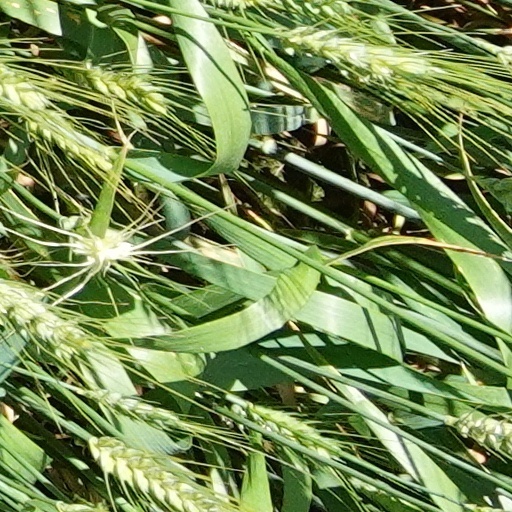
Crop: wheat